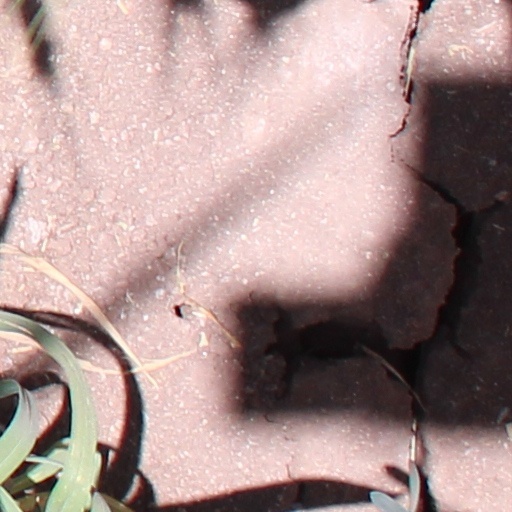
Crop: wheat